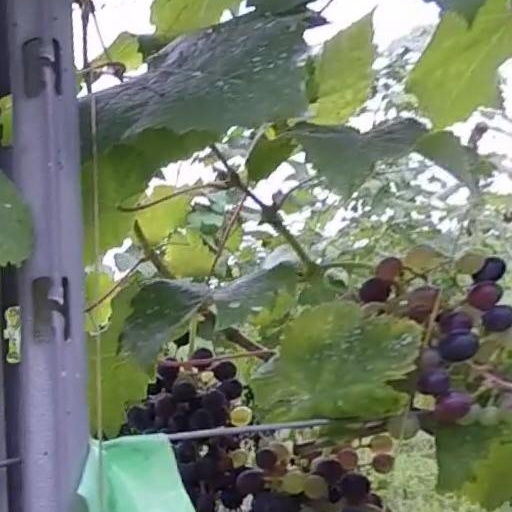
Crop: grape